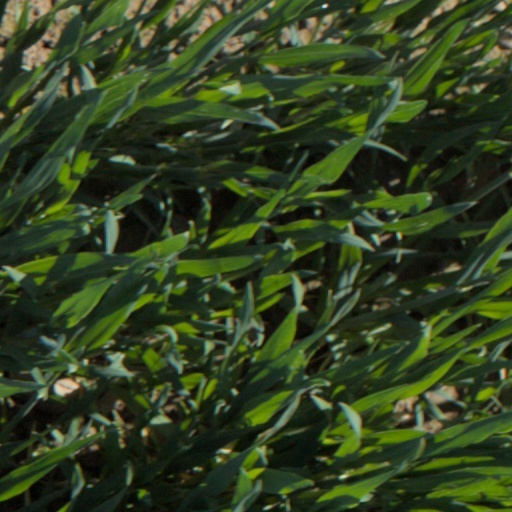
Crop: wheat